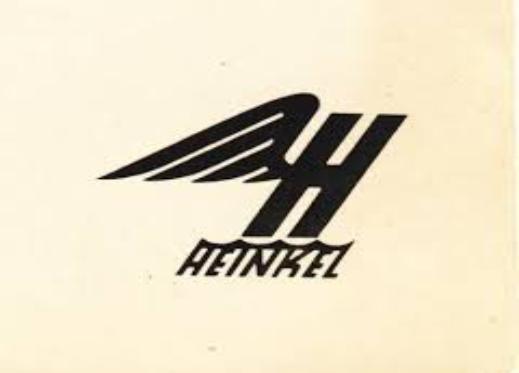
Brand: Heinkel
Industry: Transportation